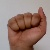
The image shows a hand gesture representing the letter 'A' in Indian Sign Language.